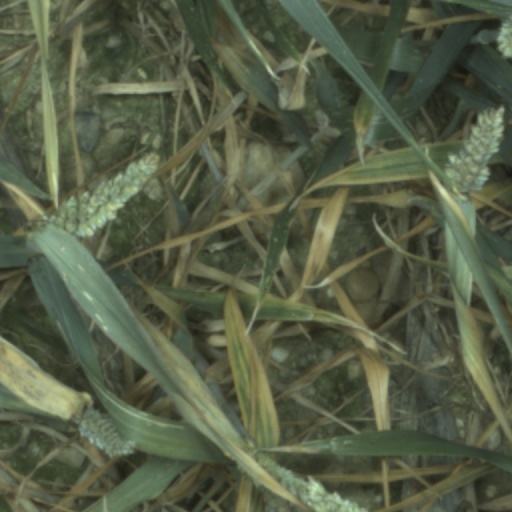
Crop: wheat